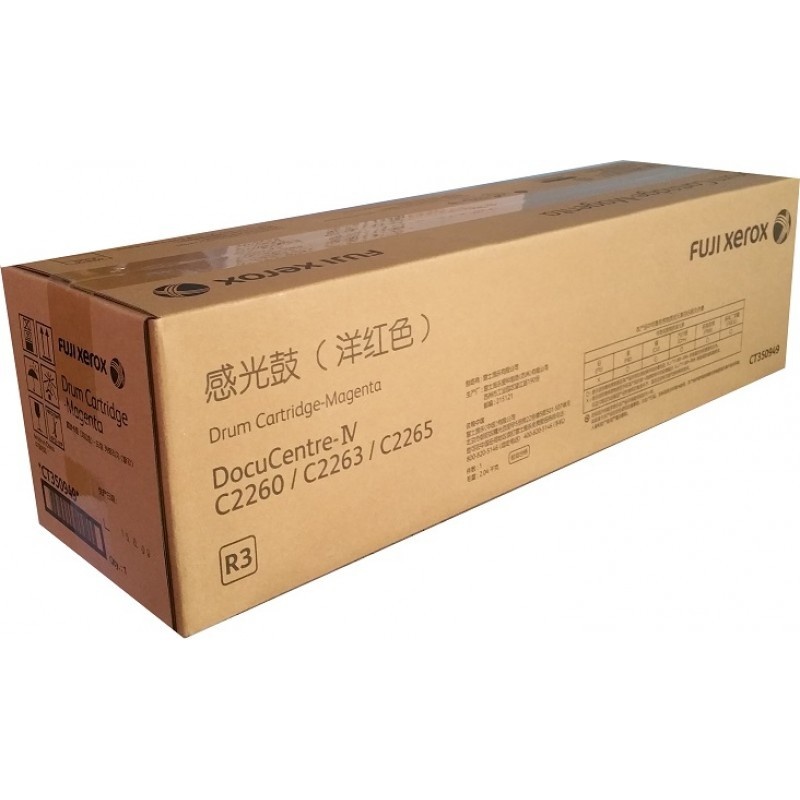
Genuine Xerox DCIV C2260 Magenta Drum Unit (CT350949)
Xerox DCIV C2260 Magenta Drum Unit - Suitable for printer models: FUJI XEROX DOCUCENTRE IV C2260, FUJI XEROX DOCUCENTRE IV C2263, FUJI XEROX DOCUCENTRE IV C2265 Page Yield: 60,000 Please note: product packaging may differ from photo.
Brand: Fuji Xerox
Category: Electronics > Print, Copy, Scan & Fax > Printer, Copier & Fax Machine Accessories > Printer Consumables > Printer Drums & Drum Kits